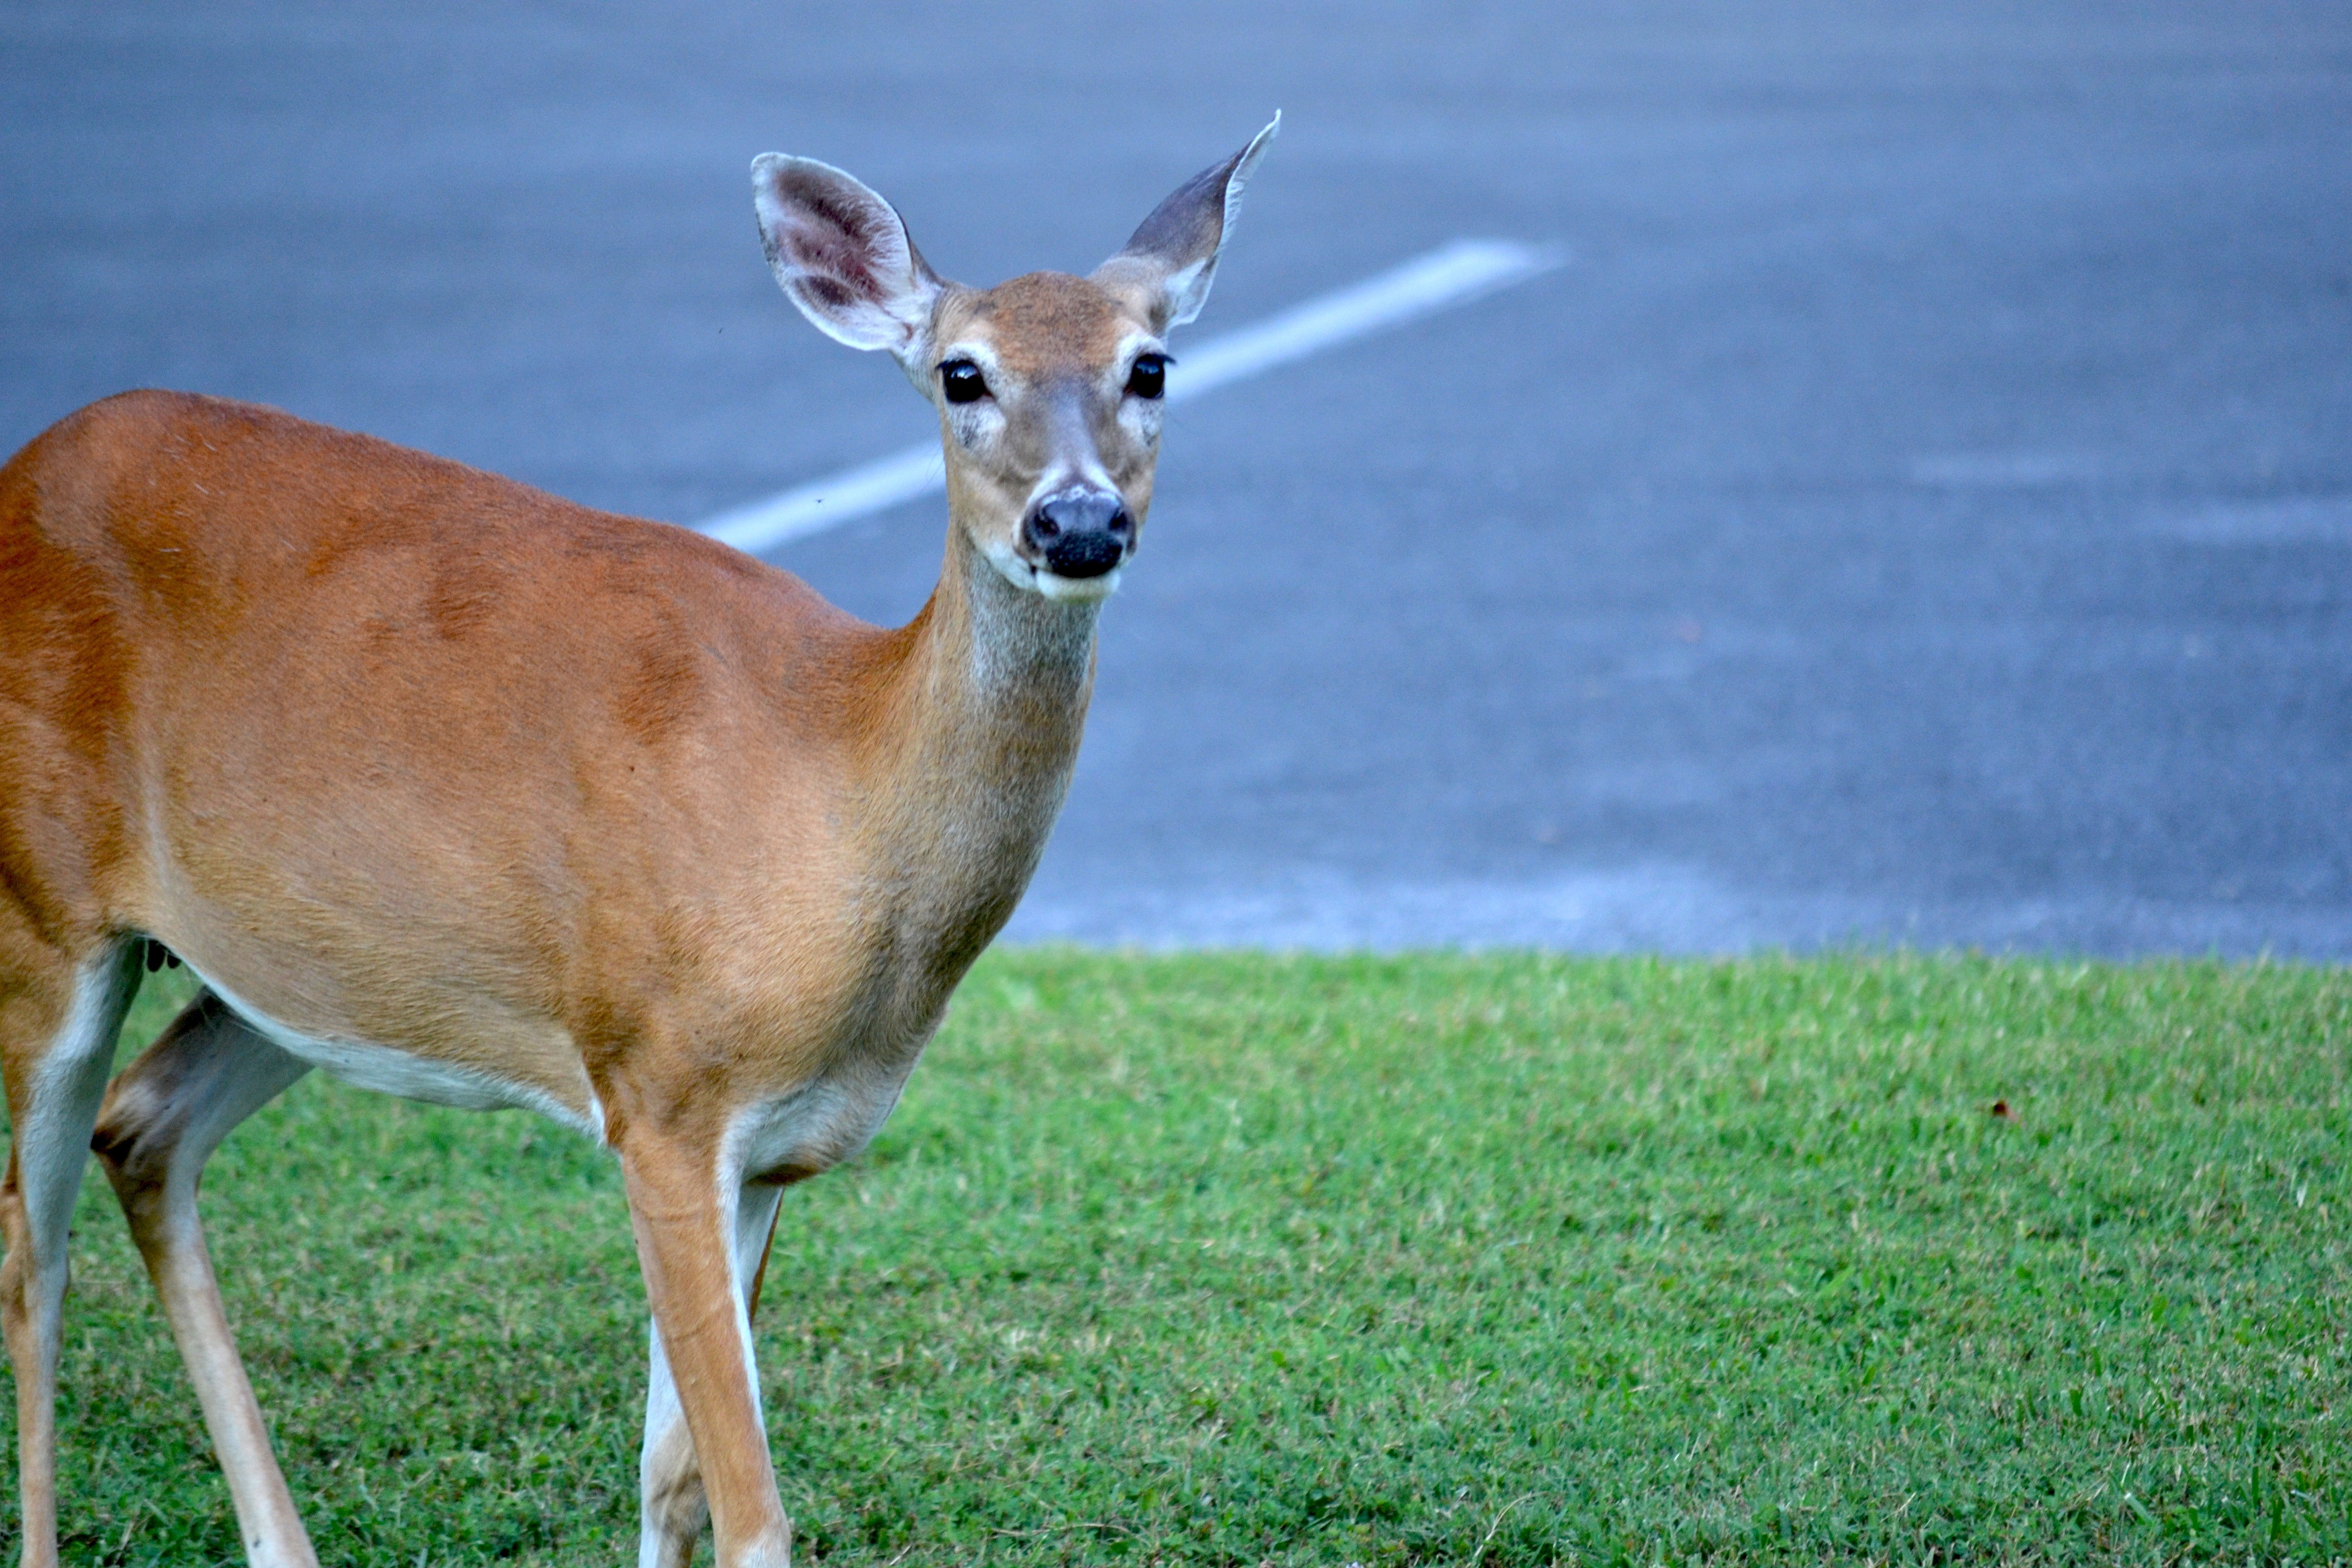
animal, wildlife, wild, deer, mammal, fauna, antelope, gazelle, grassland, vertebrate, impala, white tailed deer, pronghorn